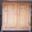
Label: wardrobe